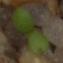
Label: scentless_mayweed